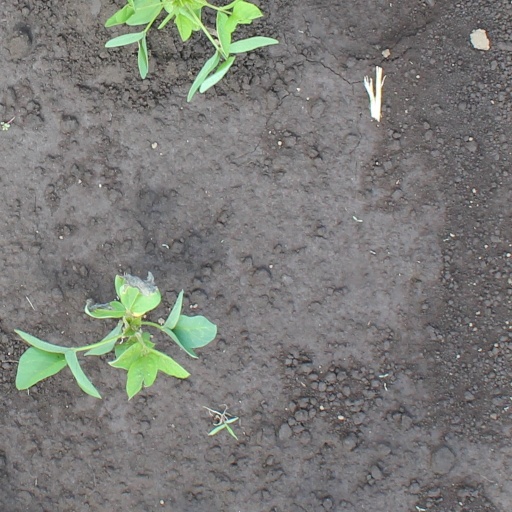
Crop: soybean